Heaðobards

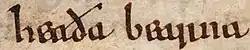
A mention of Heaðobards in the "Beowulf"

The Heaðobards (Old English: "Heaðubeardan", Old Saxon: "Headubarden", "war-beards") were possibly a branch of the Langobards, and their name may be preserved in toponym Bardengau, in Lower Saxony, Germany.